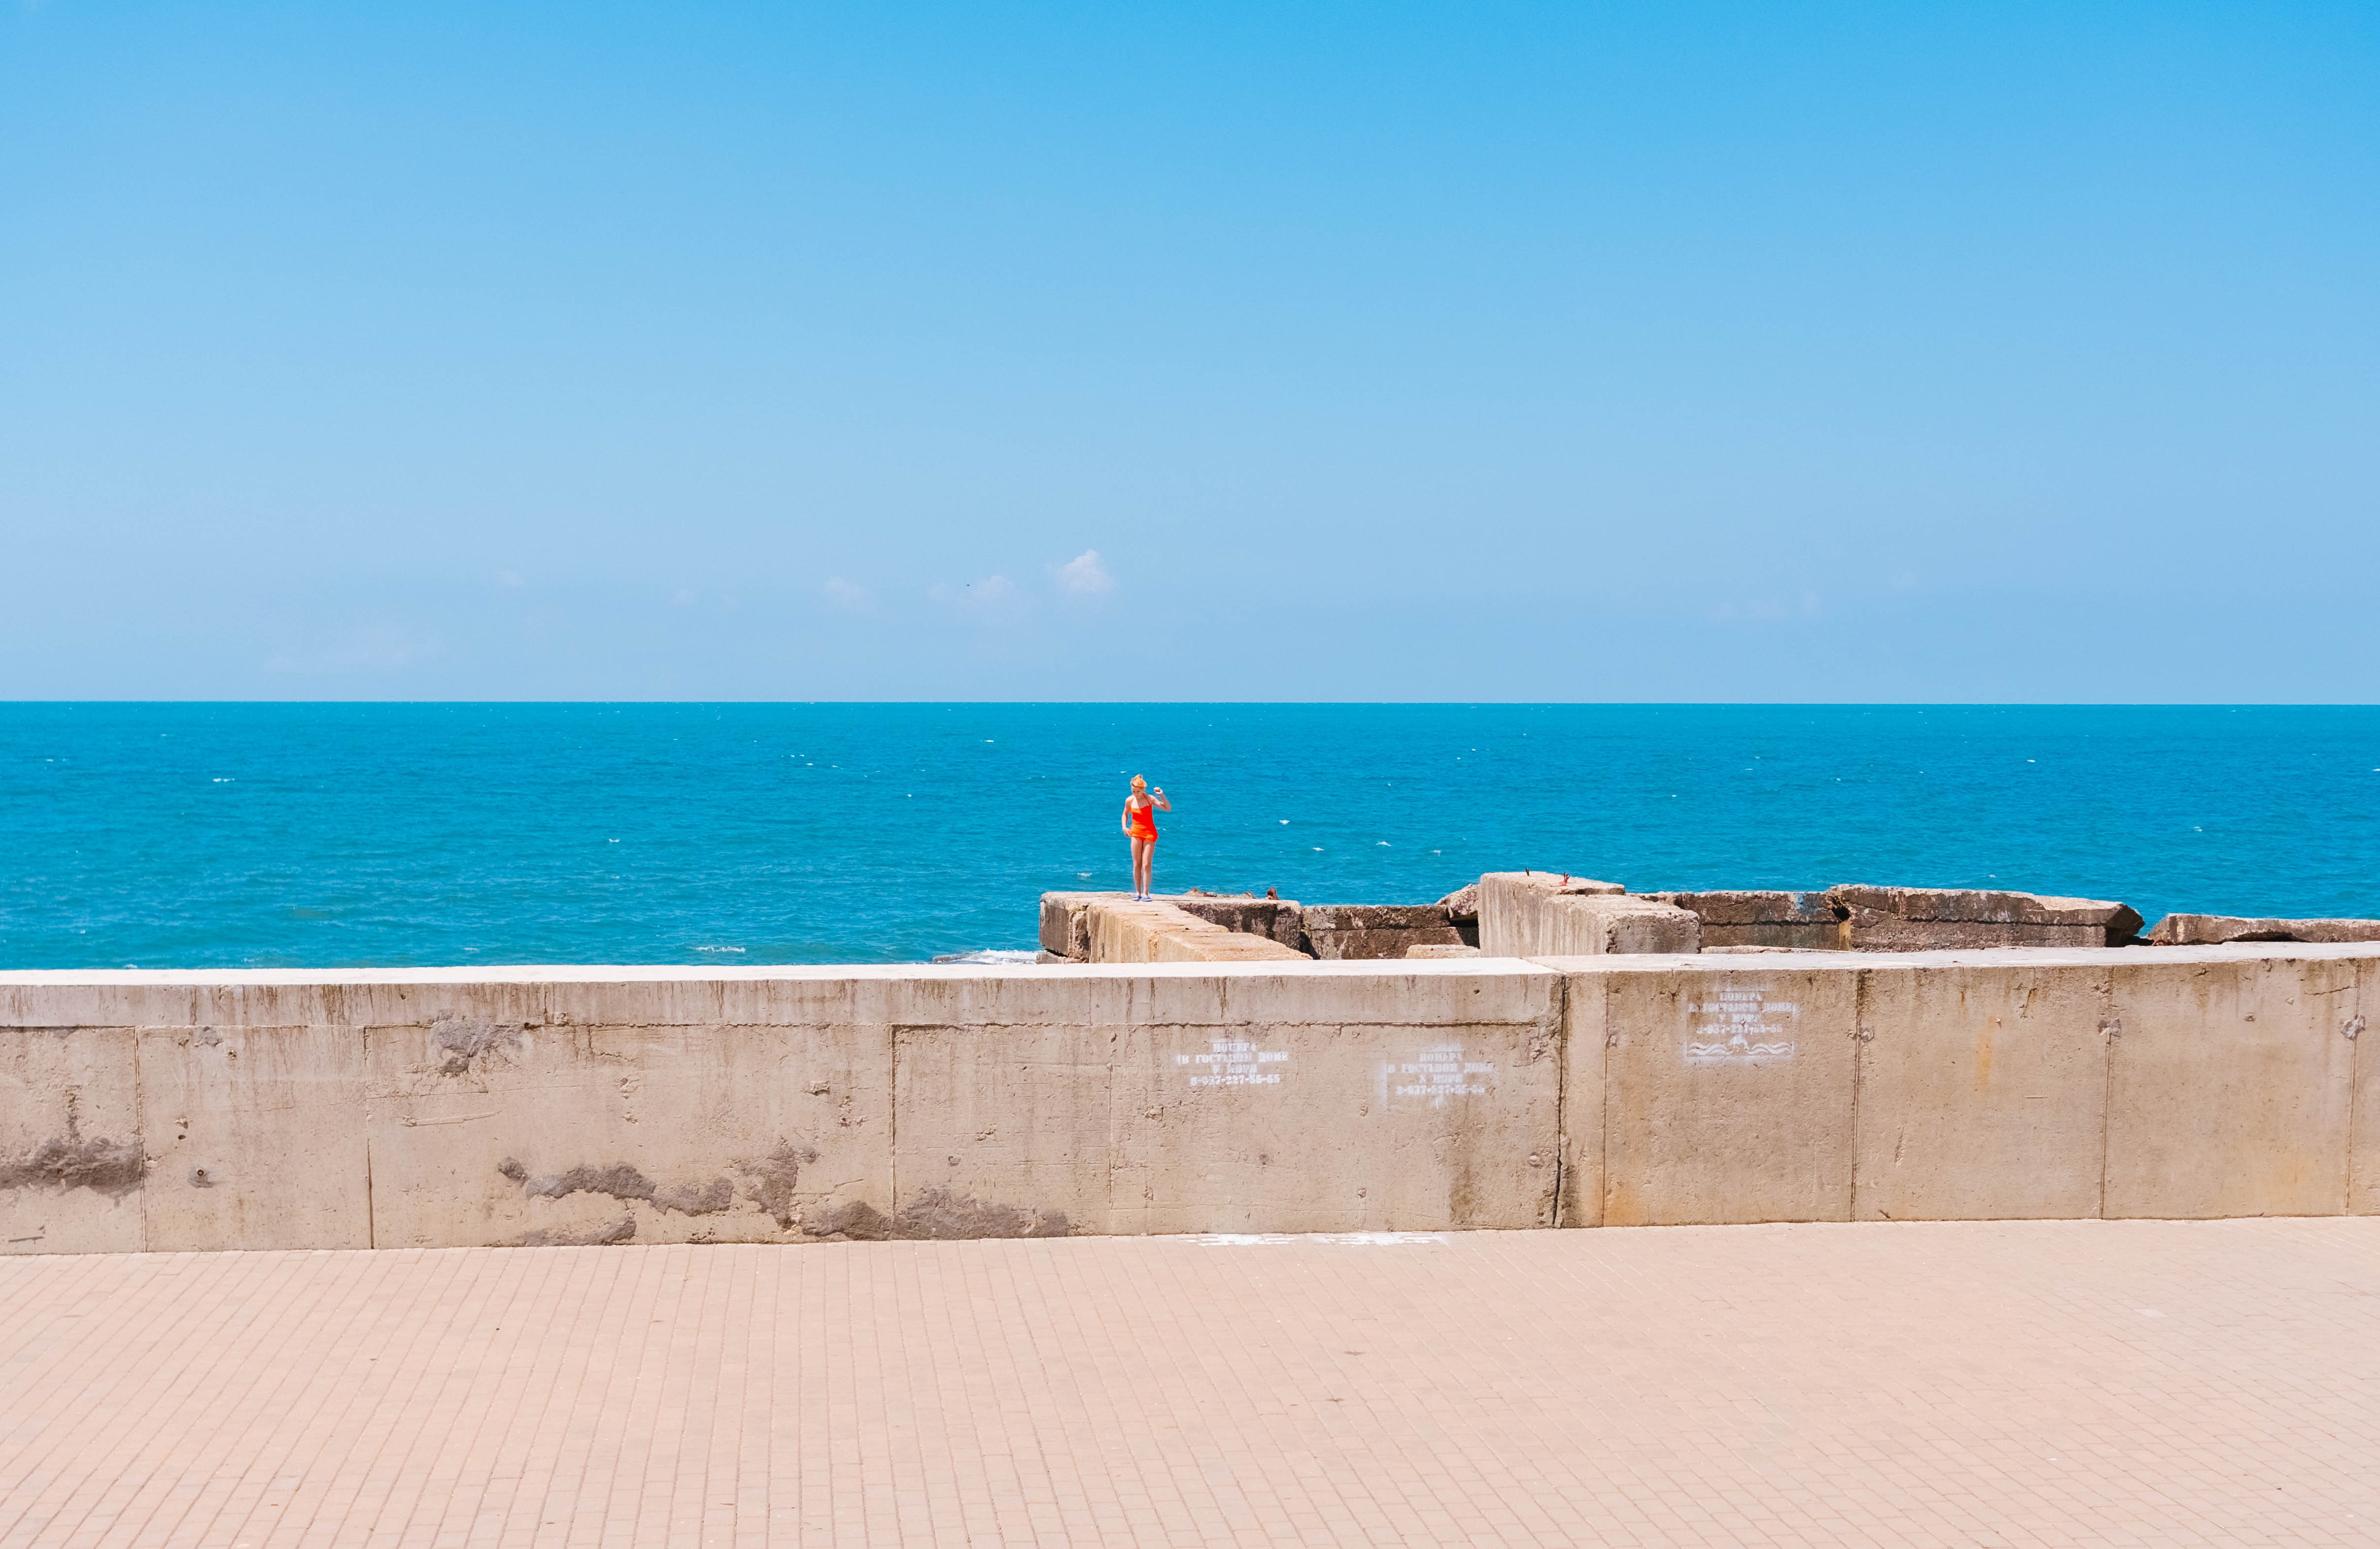
blue, sea, sky, beach, wall, horizon, azure, turquoise, vacation, summer, ocean, water, coast, sand, tourism, shore, tree, calm, coastal and oceanic landforms, landscape, holiday